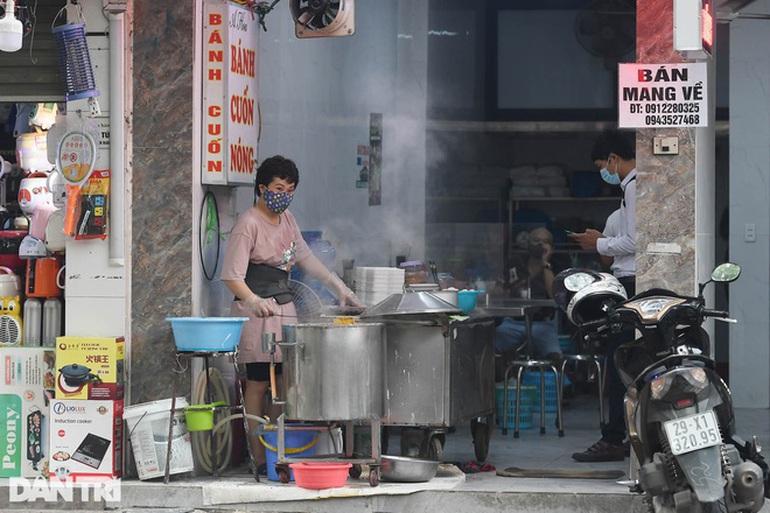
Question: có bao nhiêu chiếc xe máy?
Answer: có một chiếc